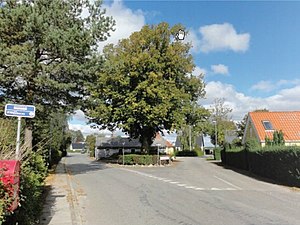
Støvring (Randers Kommune) / Historie
Grundlovslinden
Støvring er en landsby i Østjylland og har ca. 200 indbyggere. Støvring er beliggende 10 kilometer nordøst for Randers og tre kilometer øst for Harridslev. Landsbyen lagde igennem middelalderen og helt op til kommunalreformen i 1970 navn til Støvring Herred.